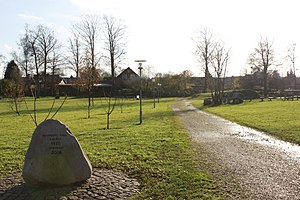
Skodborg / Seværdigheder
Skodborg Park
Skodborg Park
Skodborg er en by i Sønderjylland med 1.317 indbyggere, beliggende i Skodborg Sogn. Byen ligger i Vejen Kommune og tilhører Region Syddanmark.